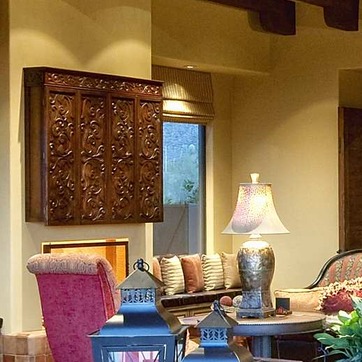
Material: glass